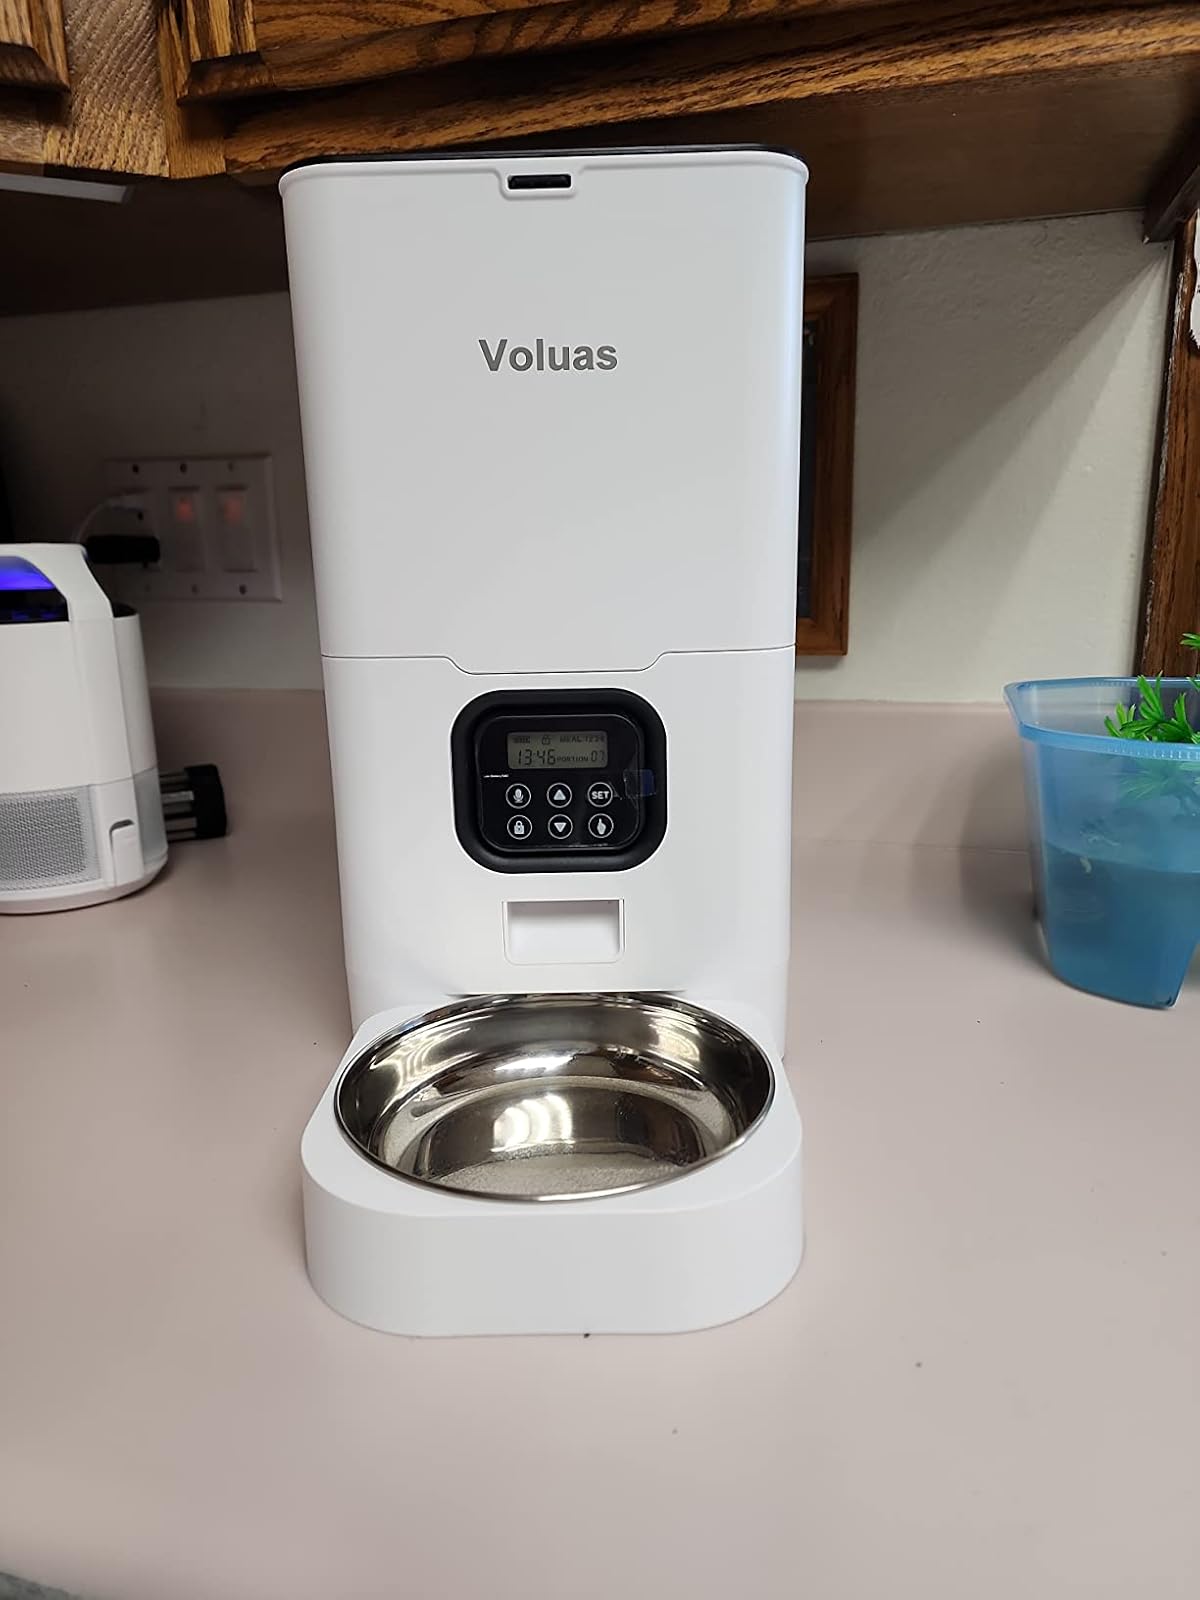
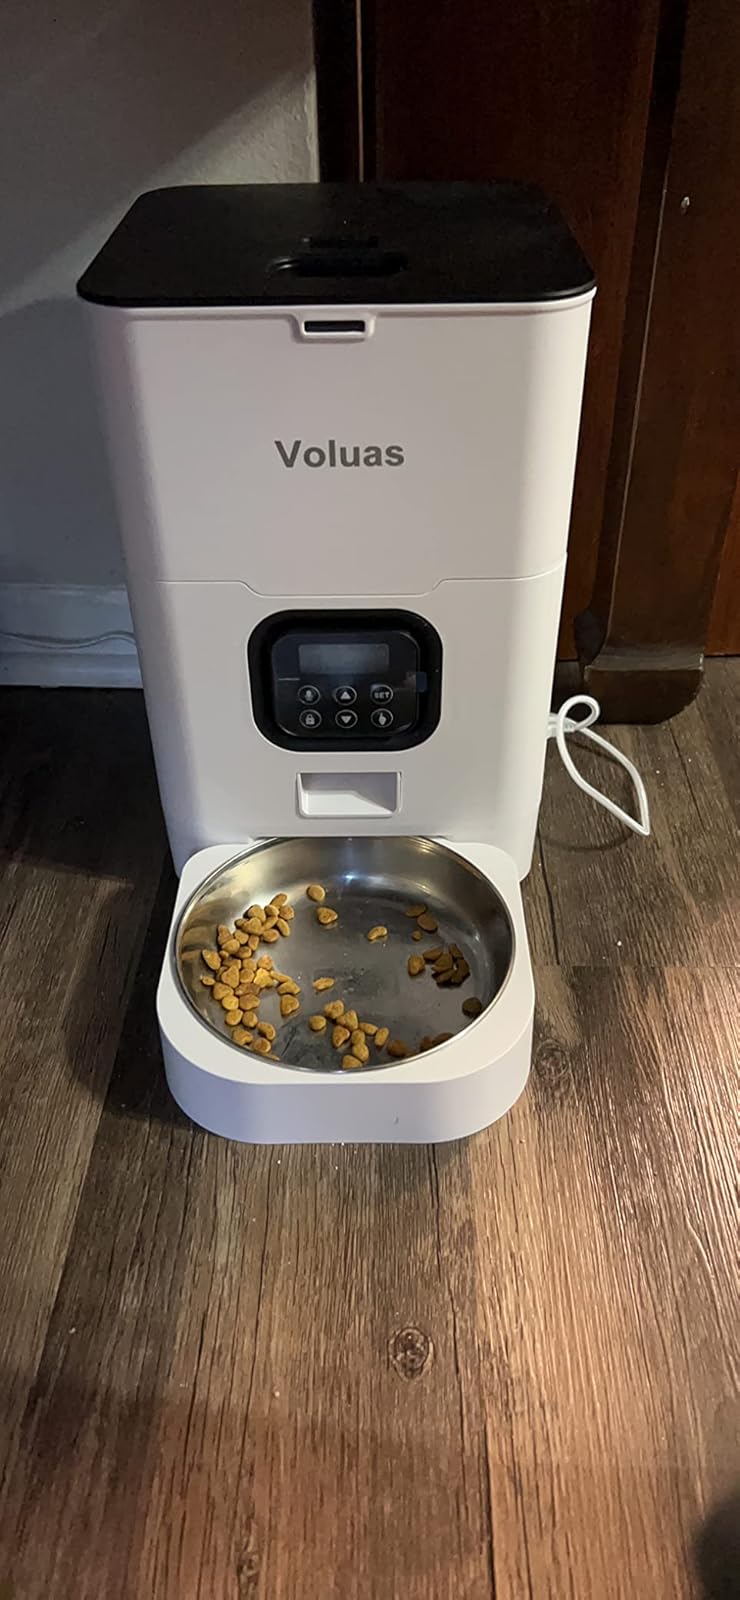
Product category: items_feeder
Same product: yes